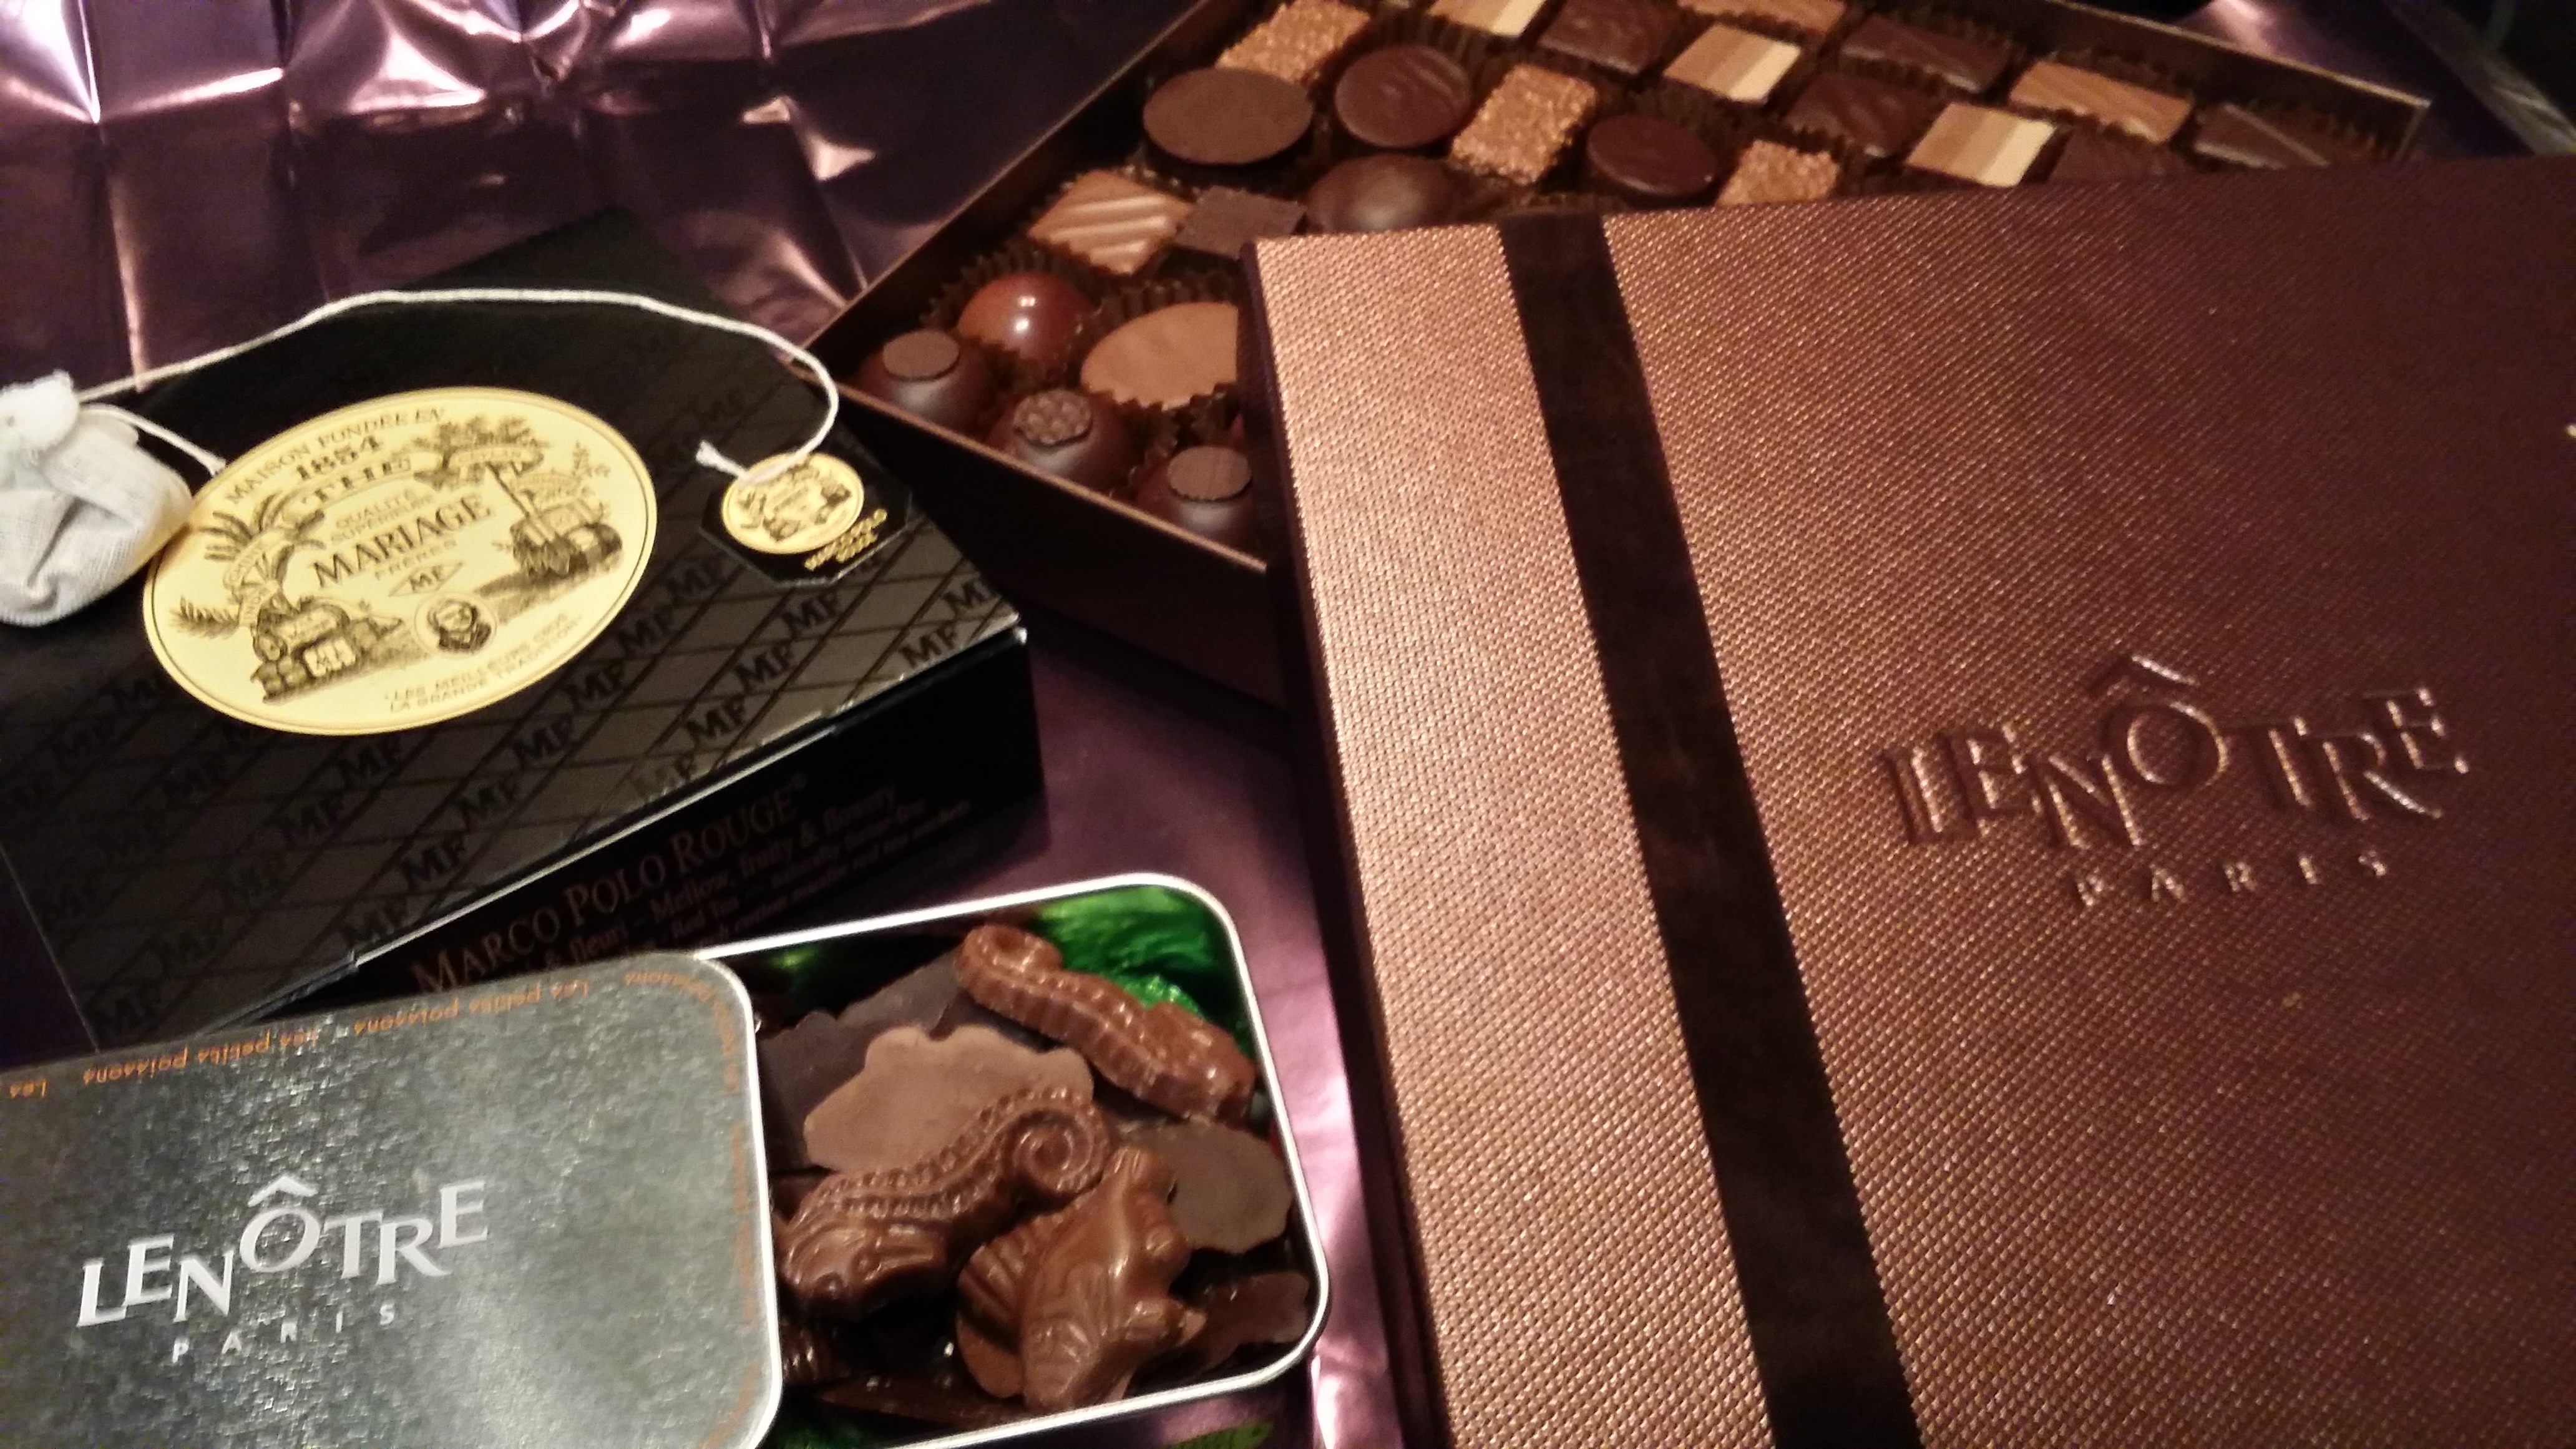
food, chocolate, baking, dessert, brand, eye, organ